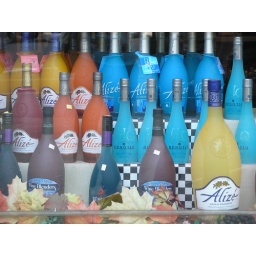
colorful bottles in the window